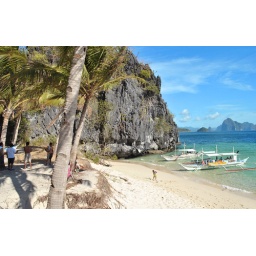
I couldn't get over the contrast between the green trees, the black rocks, the white sand, and the blue sky.